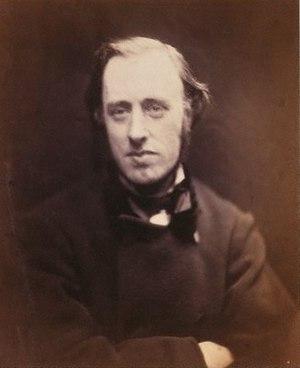
William Edward Hartpole Lecky, né le 26 mars 1838 et mort le 22 octobre 1903) est un historien irlandais.